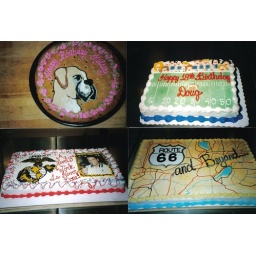
Cookie with freehand dog in icing. Other specialty cakes